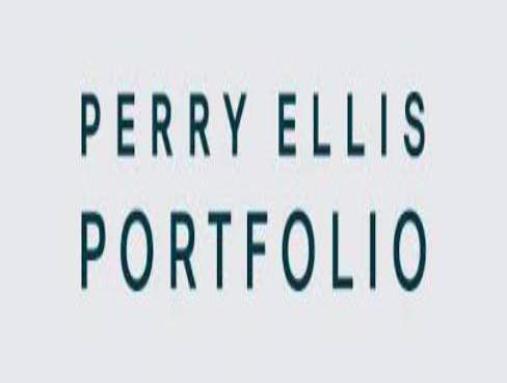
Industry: Necessities